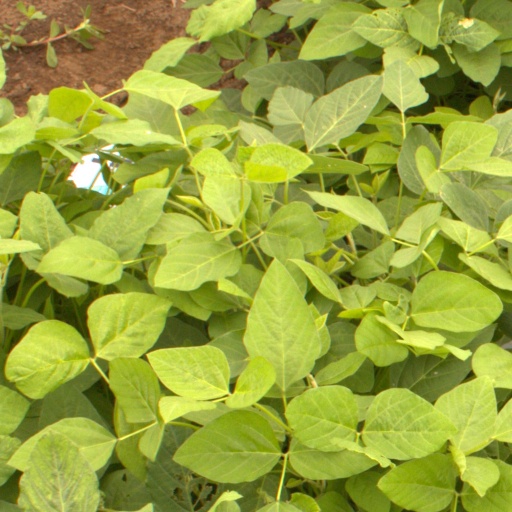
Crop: soybean